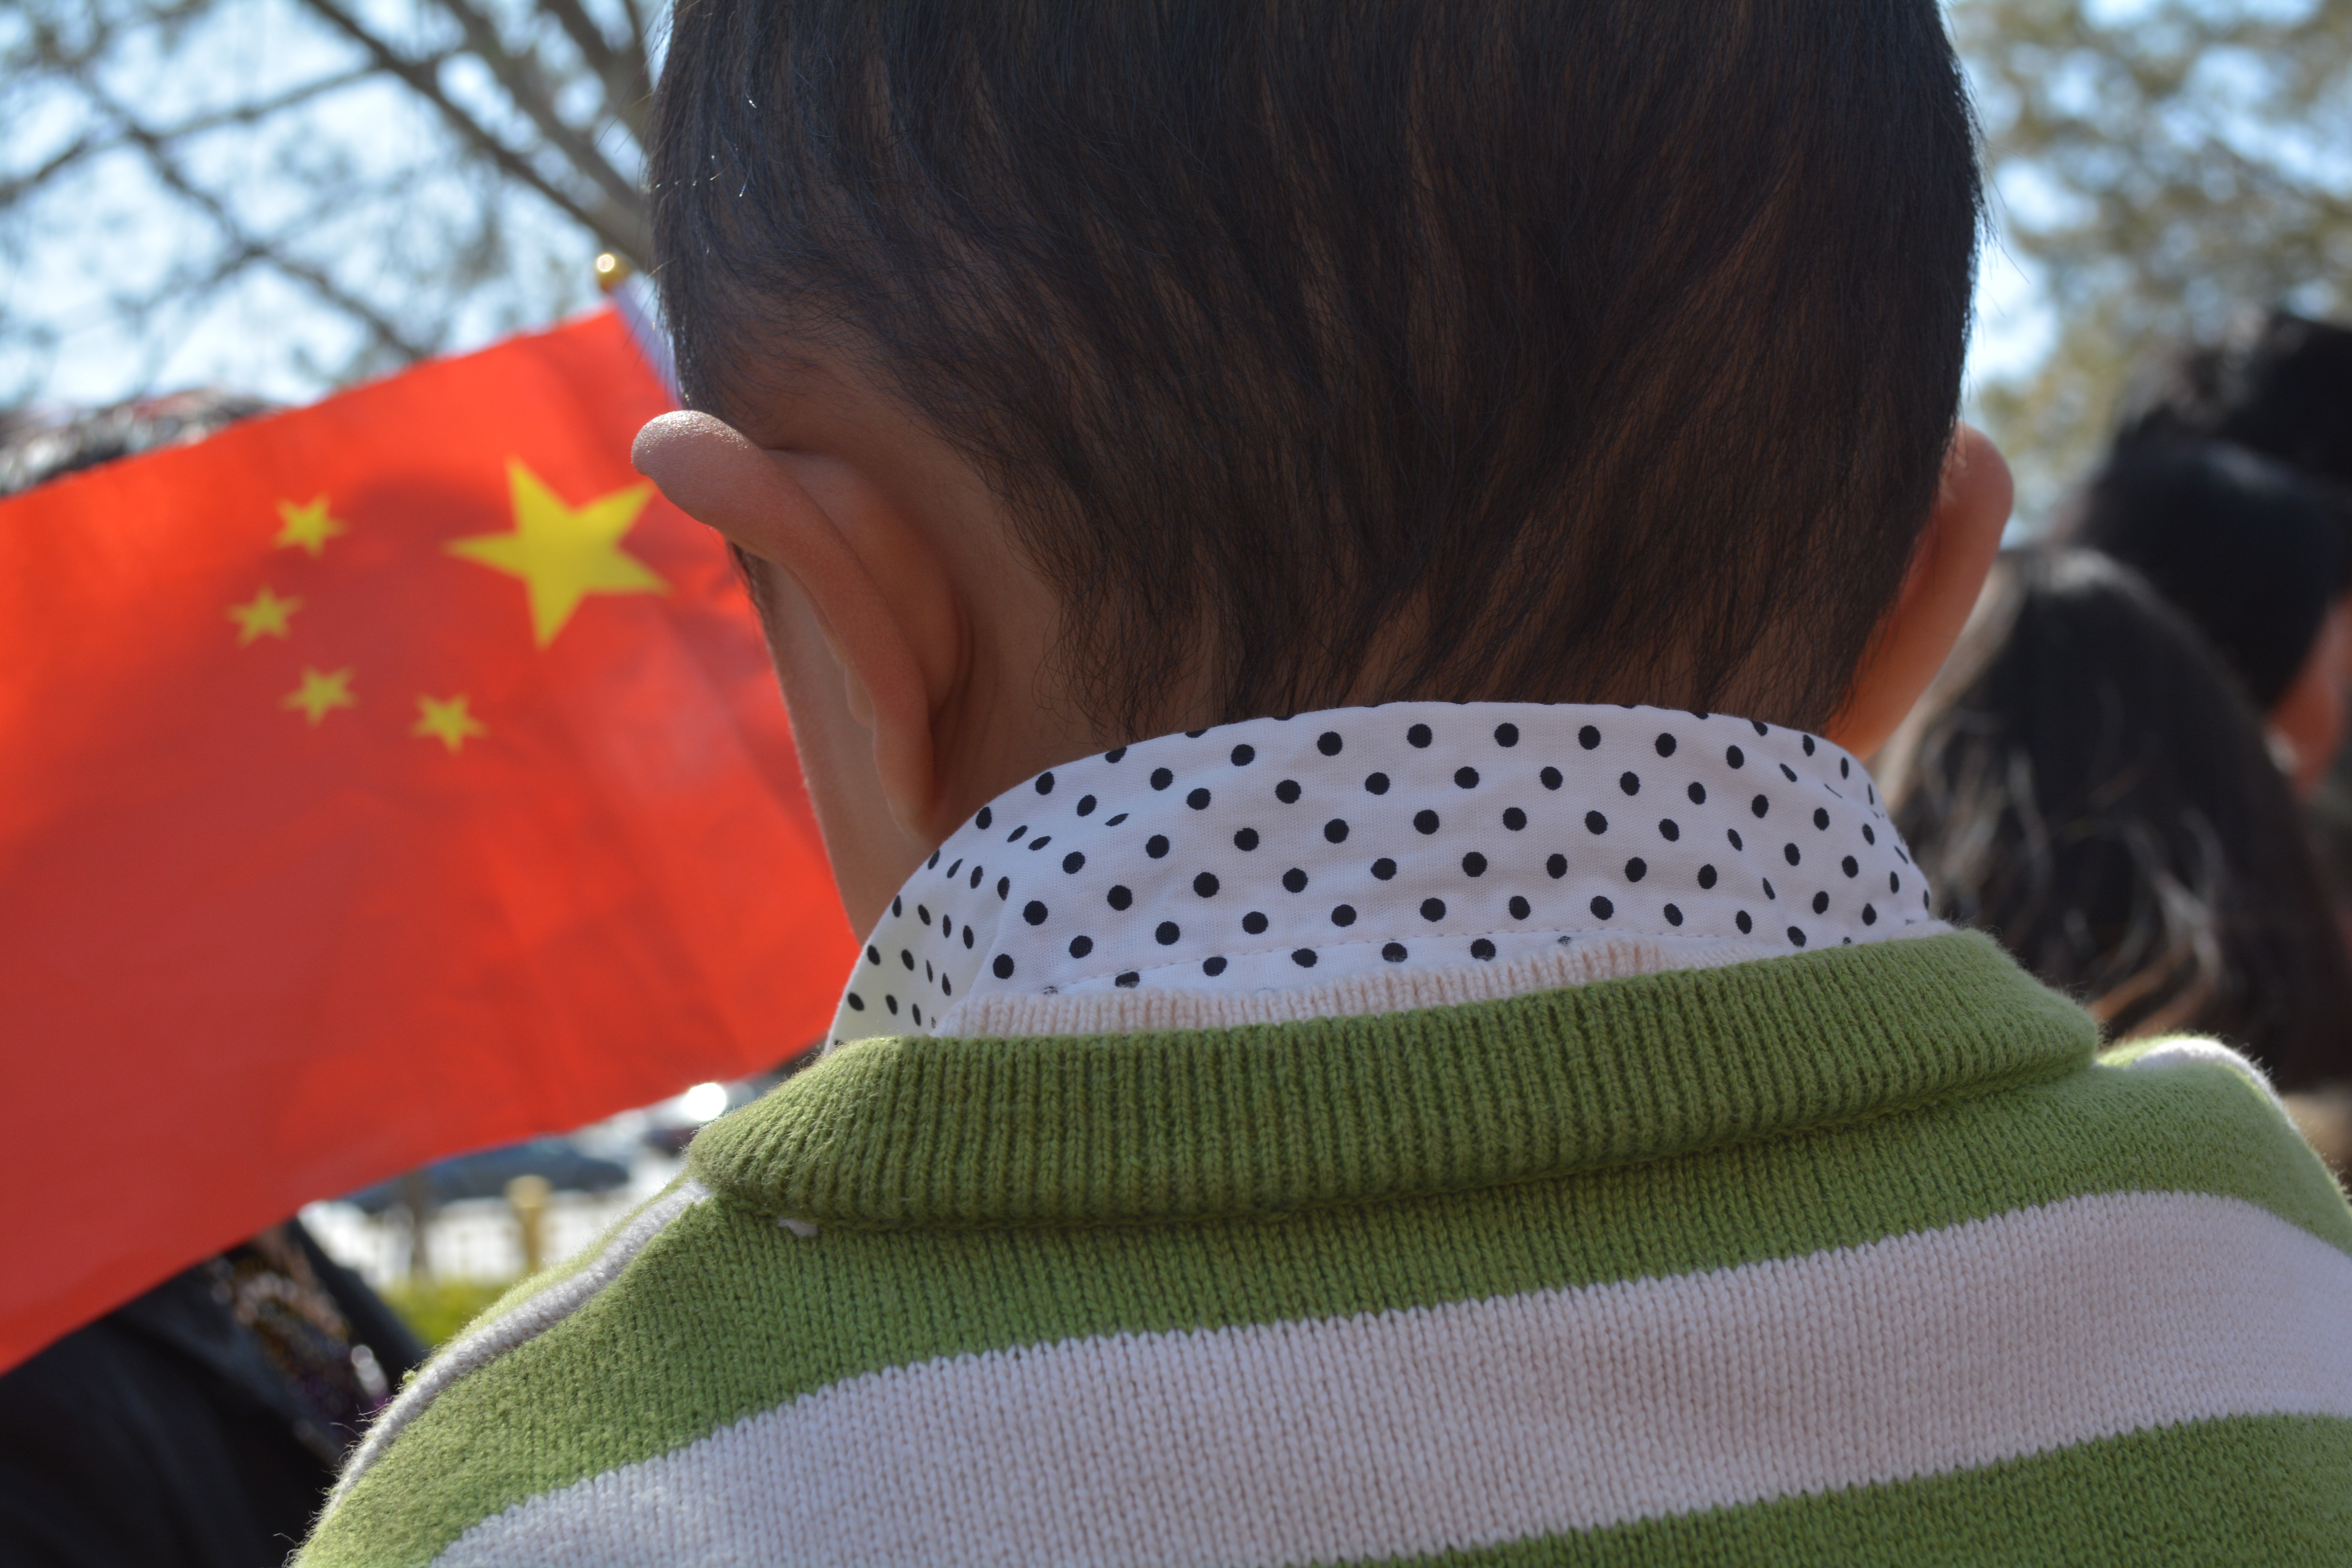
person, leaf, flower, spring, green, color, child, infant, toddler, interaction, human action